Nanteau-sur-Lunain

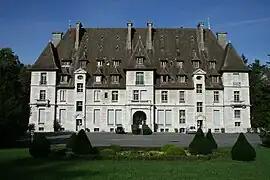
The chateau in Nanteau-sur-Lunain

Nanteau-sur-Lunain (literally "Nanteau on Lunain") is a commune in the Seine-et-Marne department in the Île-de-France region in north-central France.